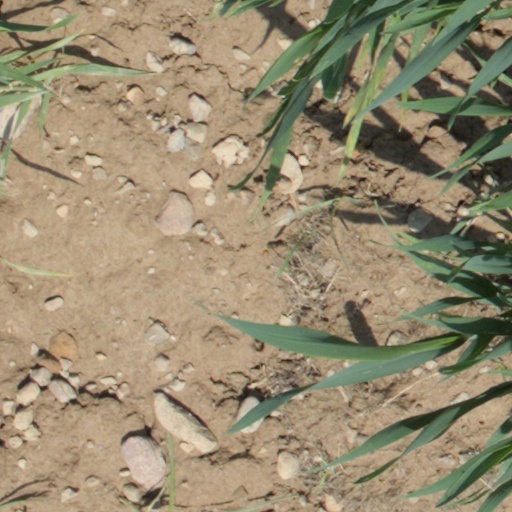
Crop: wheat